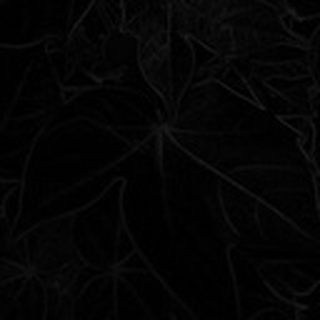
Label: healthy_cotton